Krabbesholm, Lejre Municipality

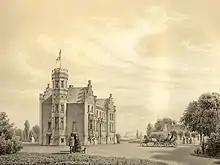
The main building depicted by Ferdinand Richard

In 1810, Krabbesholm was acquired by Nicolai Abraham Holten. Holten, who resided on his other estate, Lindegården, did not construct a main building on the estate. He established the first school in Sæby. Holten died in 1850.